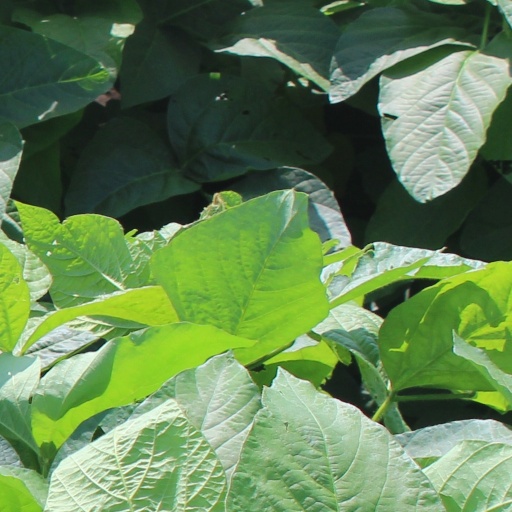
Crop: soybean